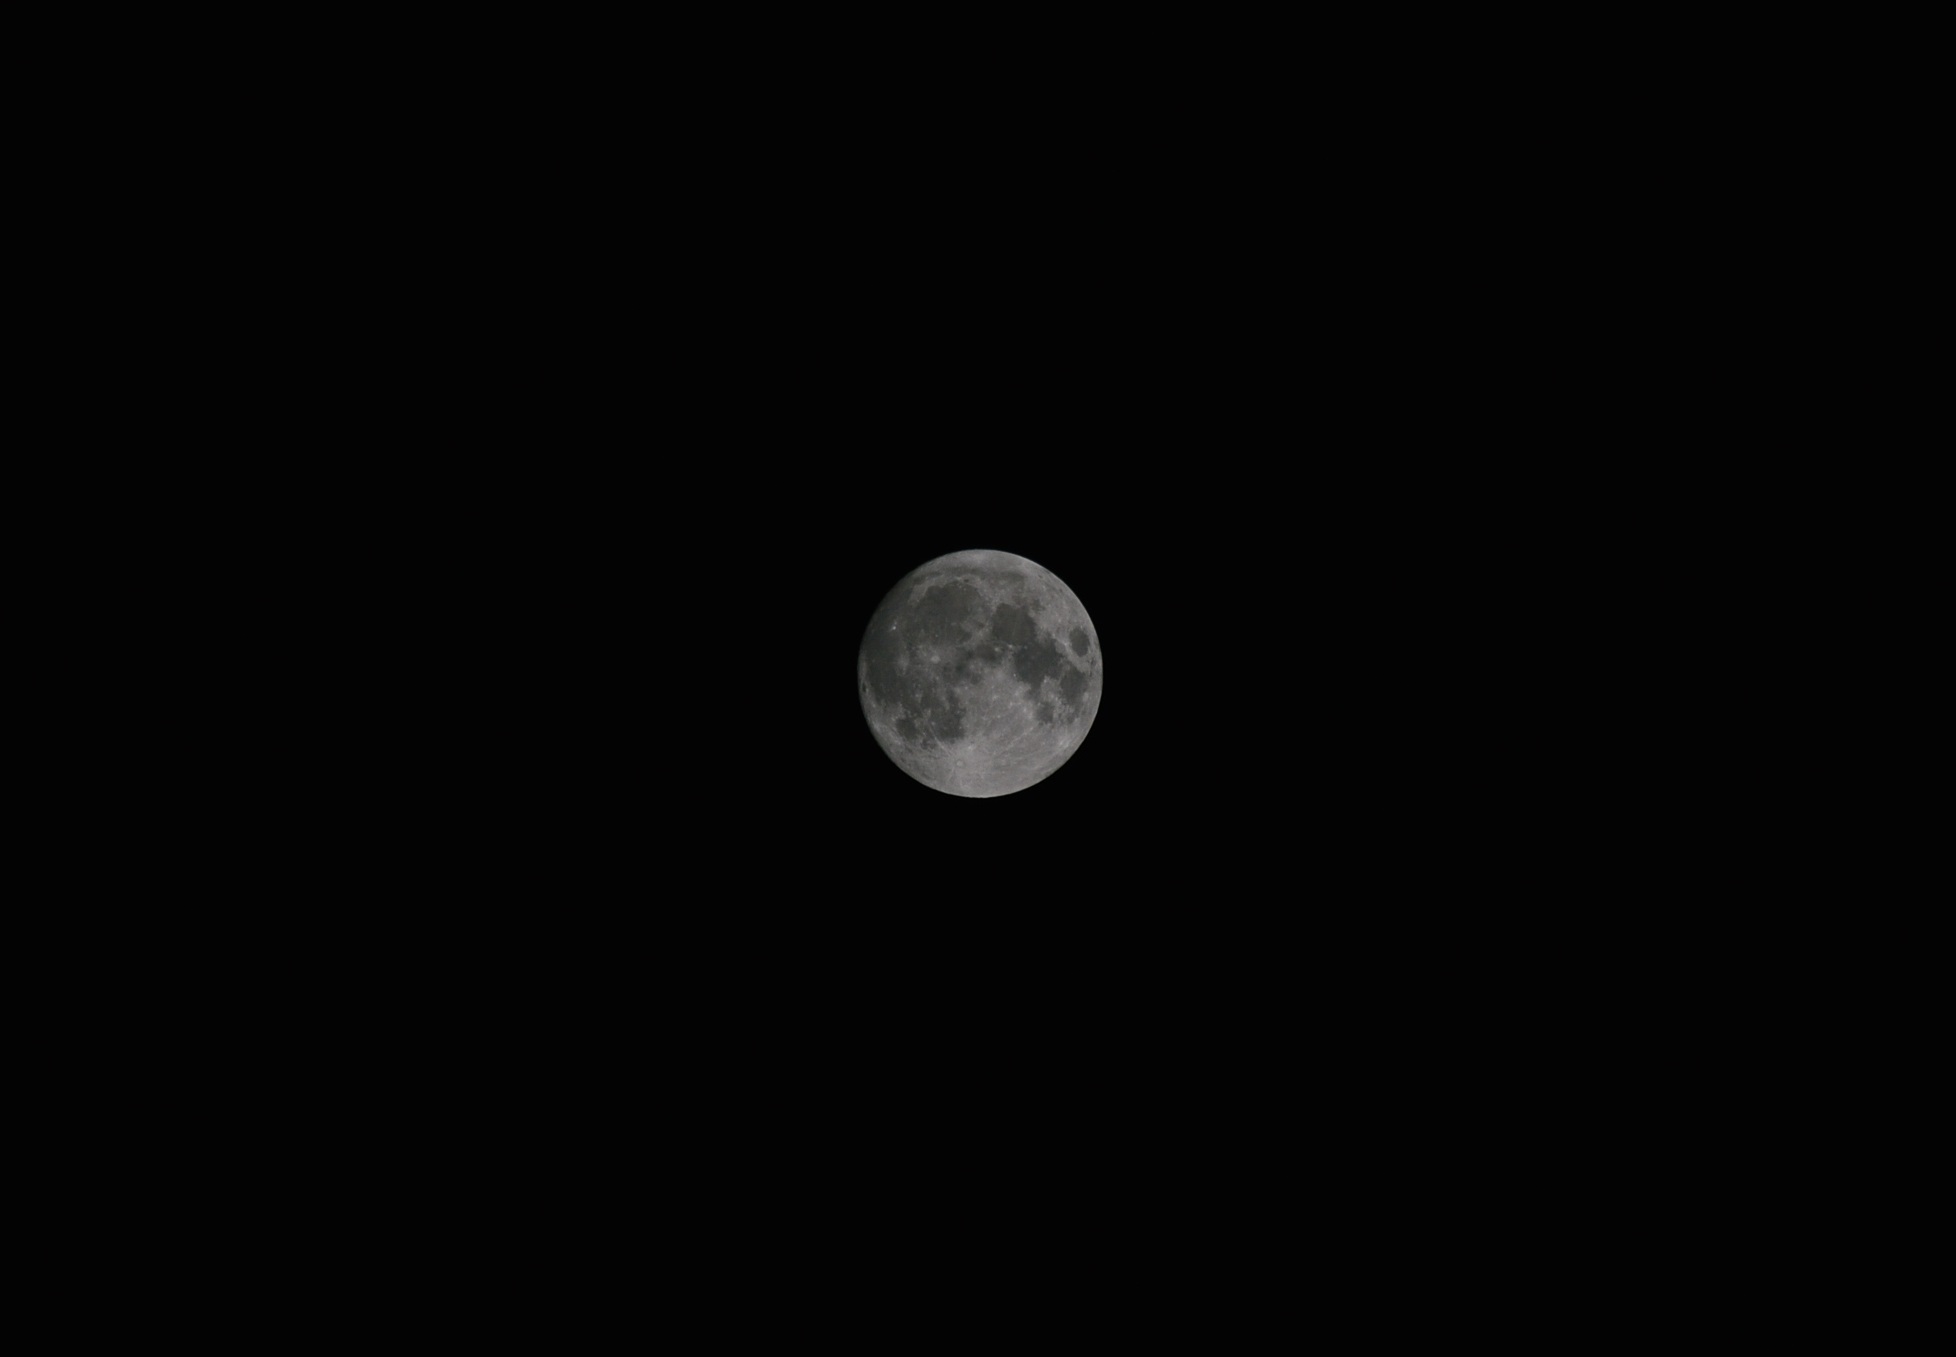
black and white, night, atmosphere, space, darkness, moon, full moon, moonlight, circle, himmel, astronomical object, lunar eclipse, celestial event